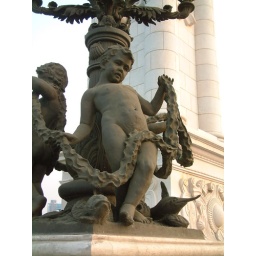
this is boy in Haihe bridge Tianjing